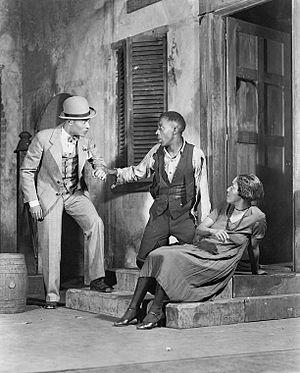
Percy Verwayne, né le 10 mars 1895 en Guyane britannique et mort en novembre 1968 à New York, est un acteur américain d'origine britannique.
Evelyn Ellis, née le 2 février 1894 à Boston et morte le 5 juin 1958 à Saranac Lake, est une actrice et metteuse en scène américaine.
Porgy est une pièce de théâtre américaine de Dorothy et DuBose Heyward, créée à Broadway en 1927.